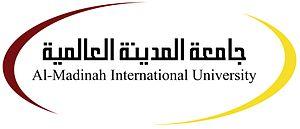
L'université Al-Madinah internationale est un établissement privé d'enseignement supérieur, non lucratif, basé en Malaisie. Fondé en 2006, il est autorisé par le ministère de l'Enseignement supérieur malaisien. L'ensemble de ses programmes sont accrédités par une agence malaisienne qui contrôle la qualité de l'enseignement sous la supervision du Ministère de l'Enseignement supérieur.